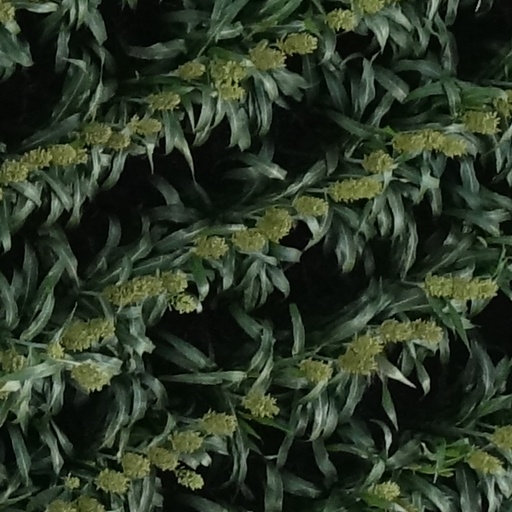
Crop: sorghum